Pasteurization

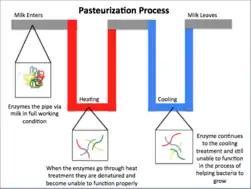
General overview of the pasteurization process. The milk starts at the left and enters the piping with functioning enzymes that, when heat-treated, become denatured and stop functioning. This prevents pathogen growth by stopping the functionality of the cell. The cooling process helps stop the milk from undergoing the Maillard reaction and caramelization.

Heating wine for preservation has been known in China since AD 1117 and was documented in Japan in the diary "Tamonin-nikki" written by a series of monks between 1478 and 1618.